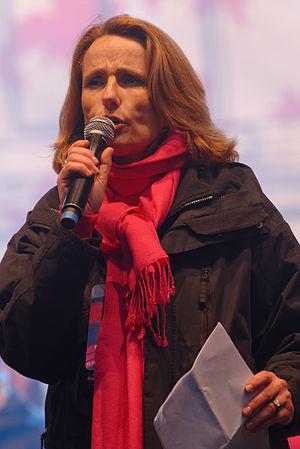
Béatrice Bourges, porte-parole du Collectif pour l'enfant, sur le podium au Champs-de-Mars, «
Béatrice Bourges, née Béatrice Morel, le 18 octobre 1960 en Algérie, est une conseillère d'entreprise et militante associative française. Elle fonde en 2007 le Collectif pour l'enfant et cofonde en 2012 La Manif pour tous, dont elle est exclue en 2013 lorsqu'elle prend la tête du Printemps français, les trois mouvements étant engagés dans l'opposition au mariage homosexuel en France. Attachée parlementaire RPR de 1988 à 1997, elle s'est présentée aux élections législatives dans les Yvelines et à Paris.